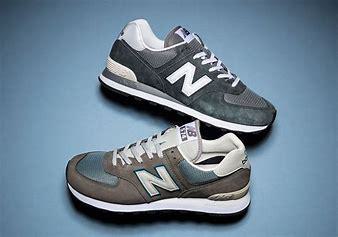
Brand: New
Model: Balance New Balance 574